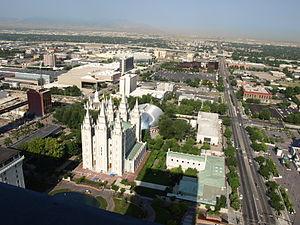
Temple Square à Salt Lake City, Utah, USA
Salt Lake City est une ville des États-Unis, capitale de l’État de l'Utah et siège du comté de Salt Lake.